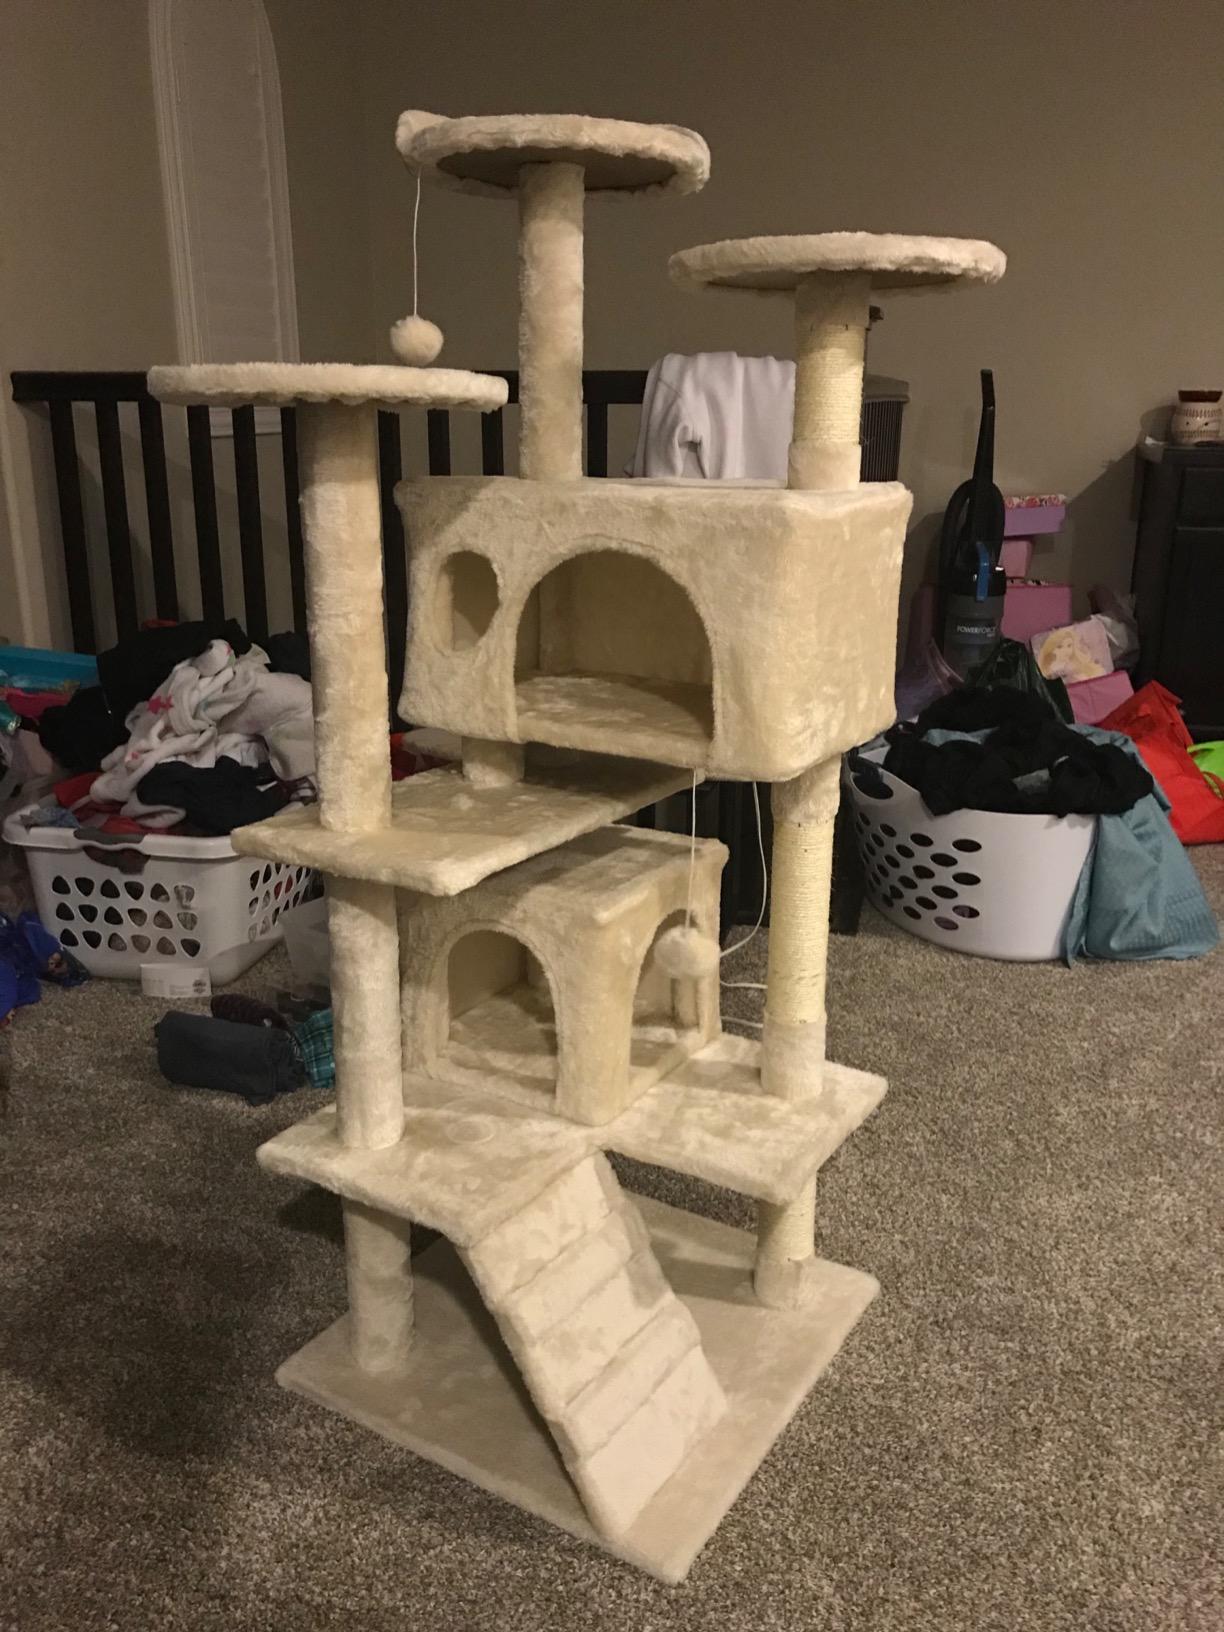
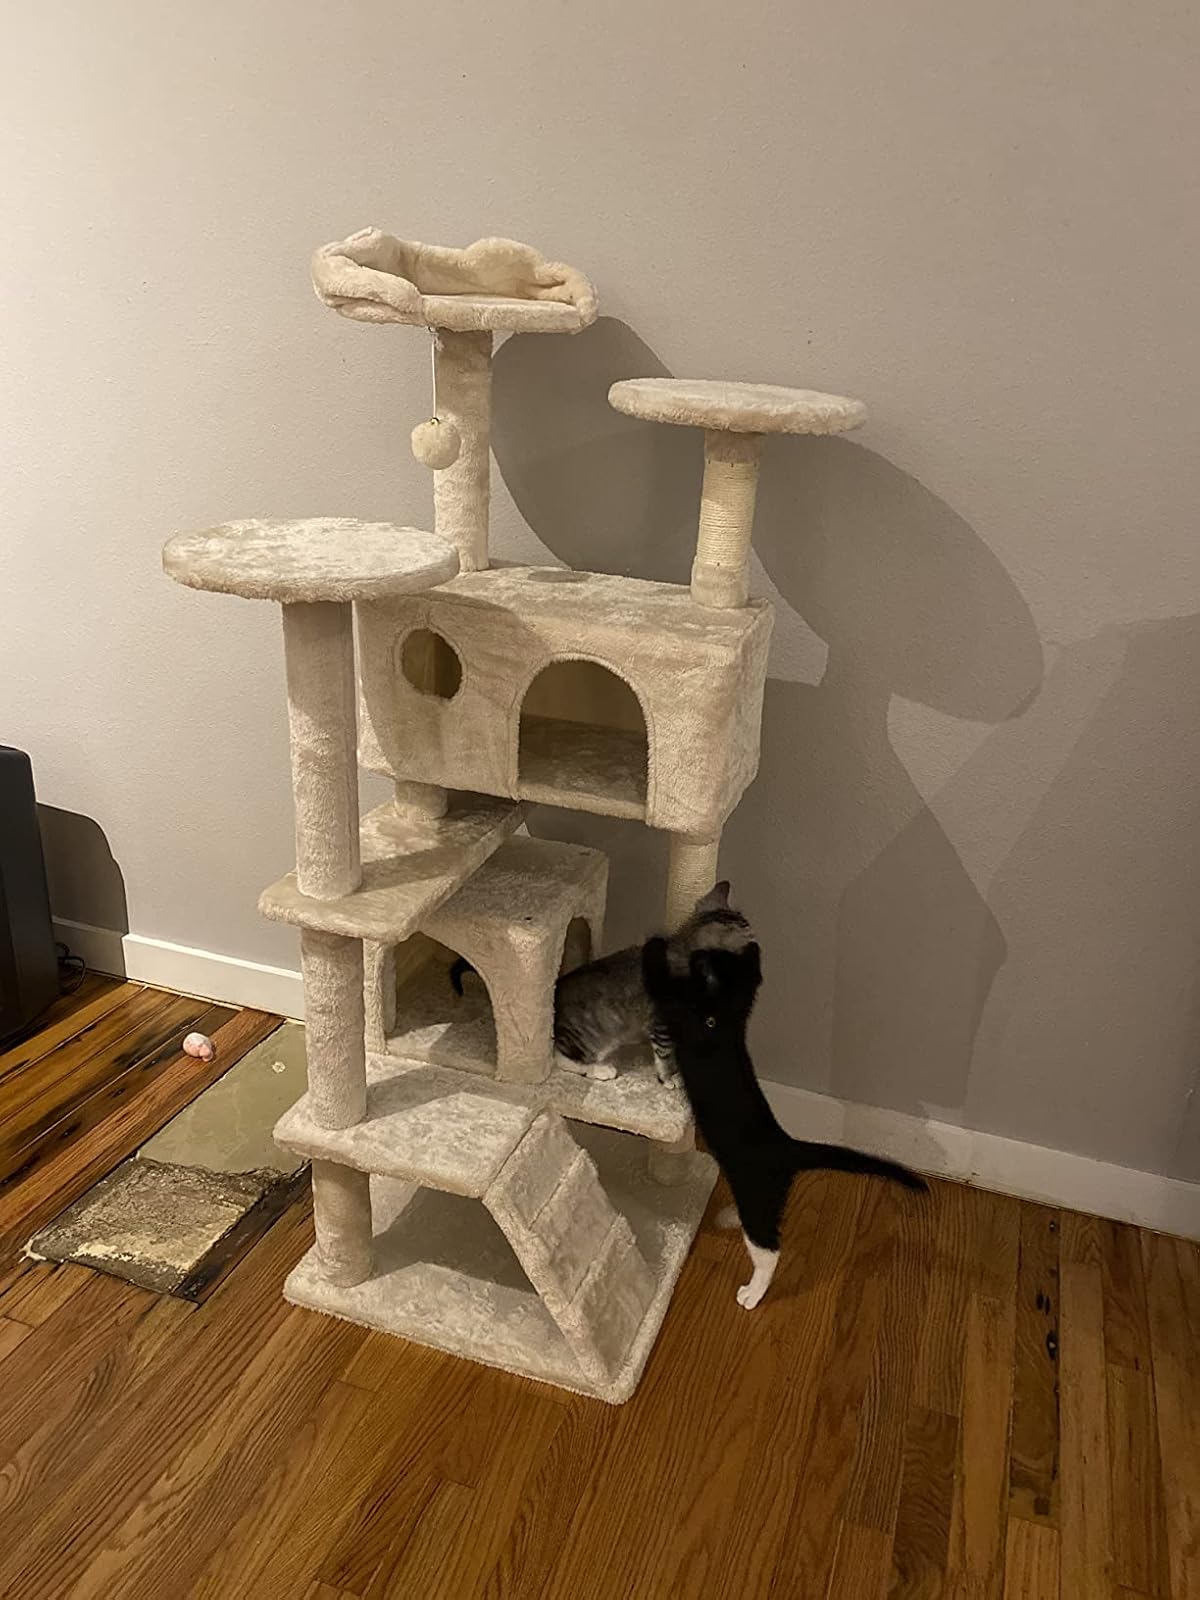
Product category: items_cat tree
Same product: yes